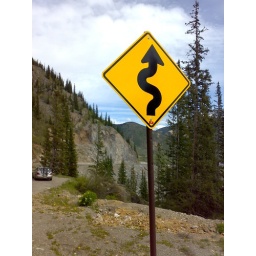
The mountain roads in Colorado were an entertaining drive, though our Chrysler Sebring struggled in the steepest hills.